Jeff Wilpon

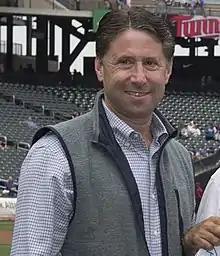
Wilpon at Citi Field in 2016

Jeffrey Scott Wilpon (born December 9, 1961) is an American businessman who was an executive vice-president of Sterling Equities, and the owner of the Overwatch League Esports team the New York Excelsior. He is the former COO of the New York Mets baseball team and son of the former principal owner of the New York Mets Fred Wilpon.